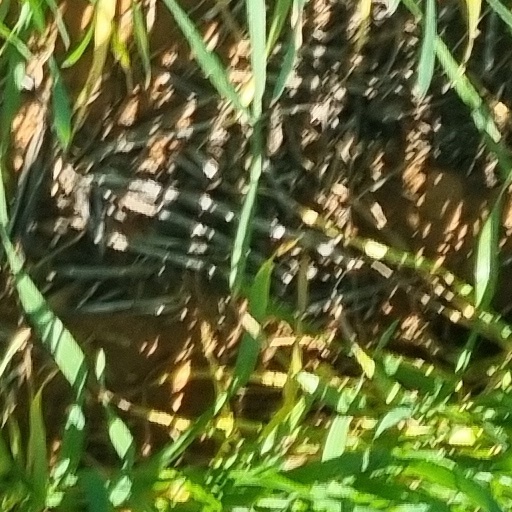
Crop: wheat